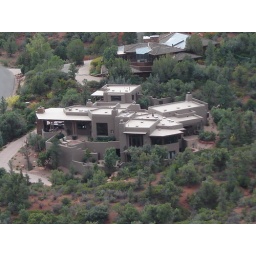
View of house down below from base of Coffee Pot Rock